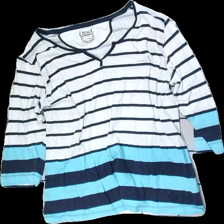
View: front
Type: Top
Category: Ladies
Brand: Etirel
Colors: Blue, White
Material: 100% cotton
Pattern: Striped
Cut: Regular
Size: XL
Season: All
Price range: <50
Recommended usage: Export